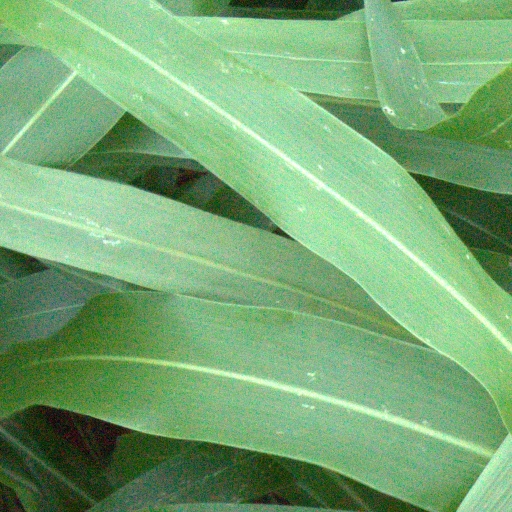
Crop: sorghum